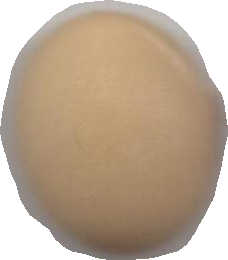
Variety: Anjasmoro